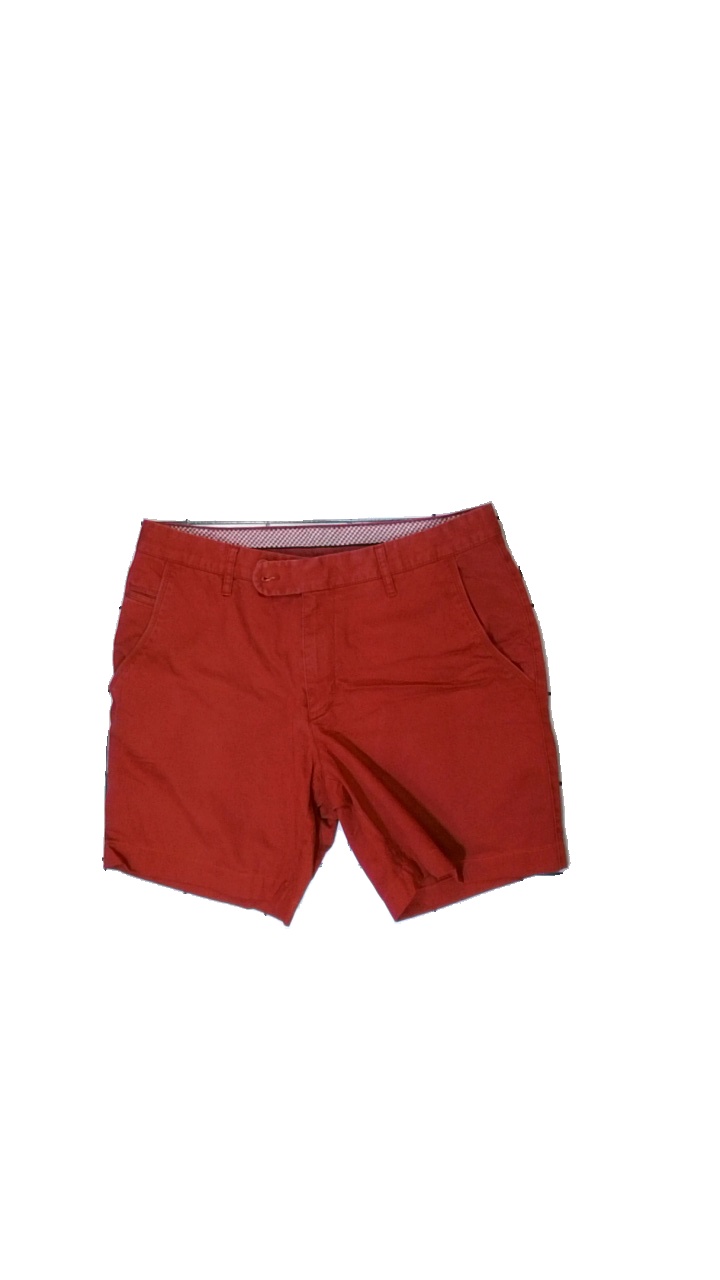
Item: Shorts (Ladies)
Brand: Sunwill
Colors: Red
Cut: Regular
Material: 100% cotton
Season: All
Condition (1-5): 3
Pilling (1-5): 3
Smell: Minor
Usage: Recycle
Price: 50-100